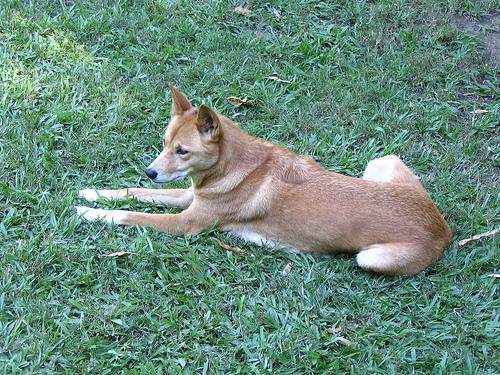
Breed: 217-n000079-dingo